Iceland in World War II

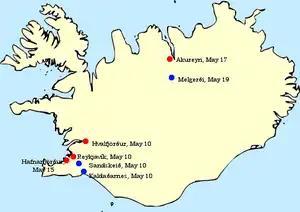
Initial British targets for the 1940 Invasion of Iceland: Reykjavík along with its harbour and seaplane landing site (Vatnagarðar), nearby landing grounds at Sandskeið and Kaldaðarnes to the east, the nearby anchorage at Hvalfjörður to the north, the harbour at Akureyri in the far north, and the nearby landing grounds at Melgerði. The harbour at Hafnarfjörður, near Reykjavík, was also secured early on.

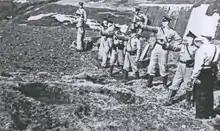
Training of Icelandic soldiers in 1940

At the beginning of World War II, Iceland was a sovereign kingdom in personal union with Denmark, with King Christian X as head of state. Iceland officially remained neutral throughout World War II. However, the British invaded Iceland on 10 May 1940. On 7 July 1941, the defence of Iceland was transferred from Britain to the United States, which was still a neutral country until five months later. On 17 June 1944, Iceland dissolved its union with Denmark and the Danish monarchy and declared itself a republic, which it remains to this day.